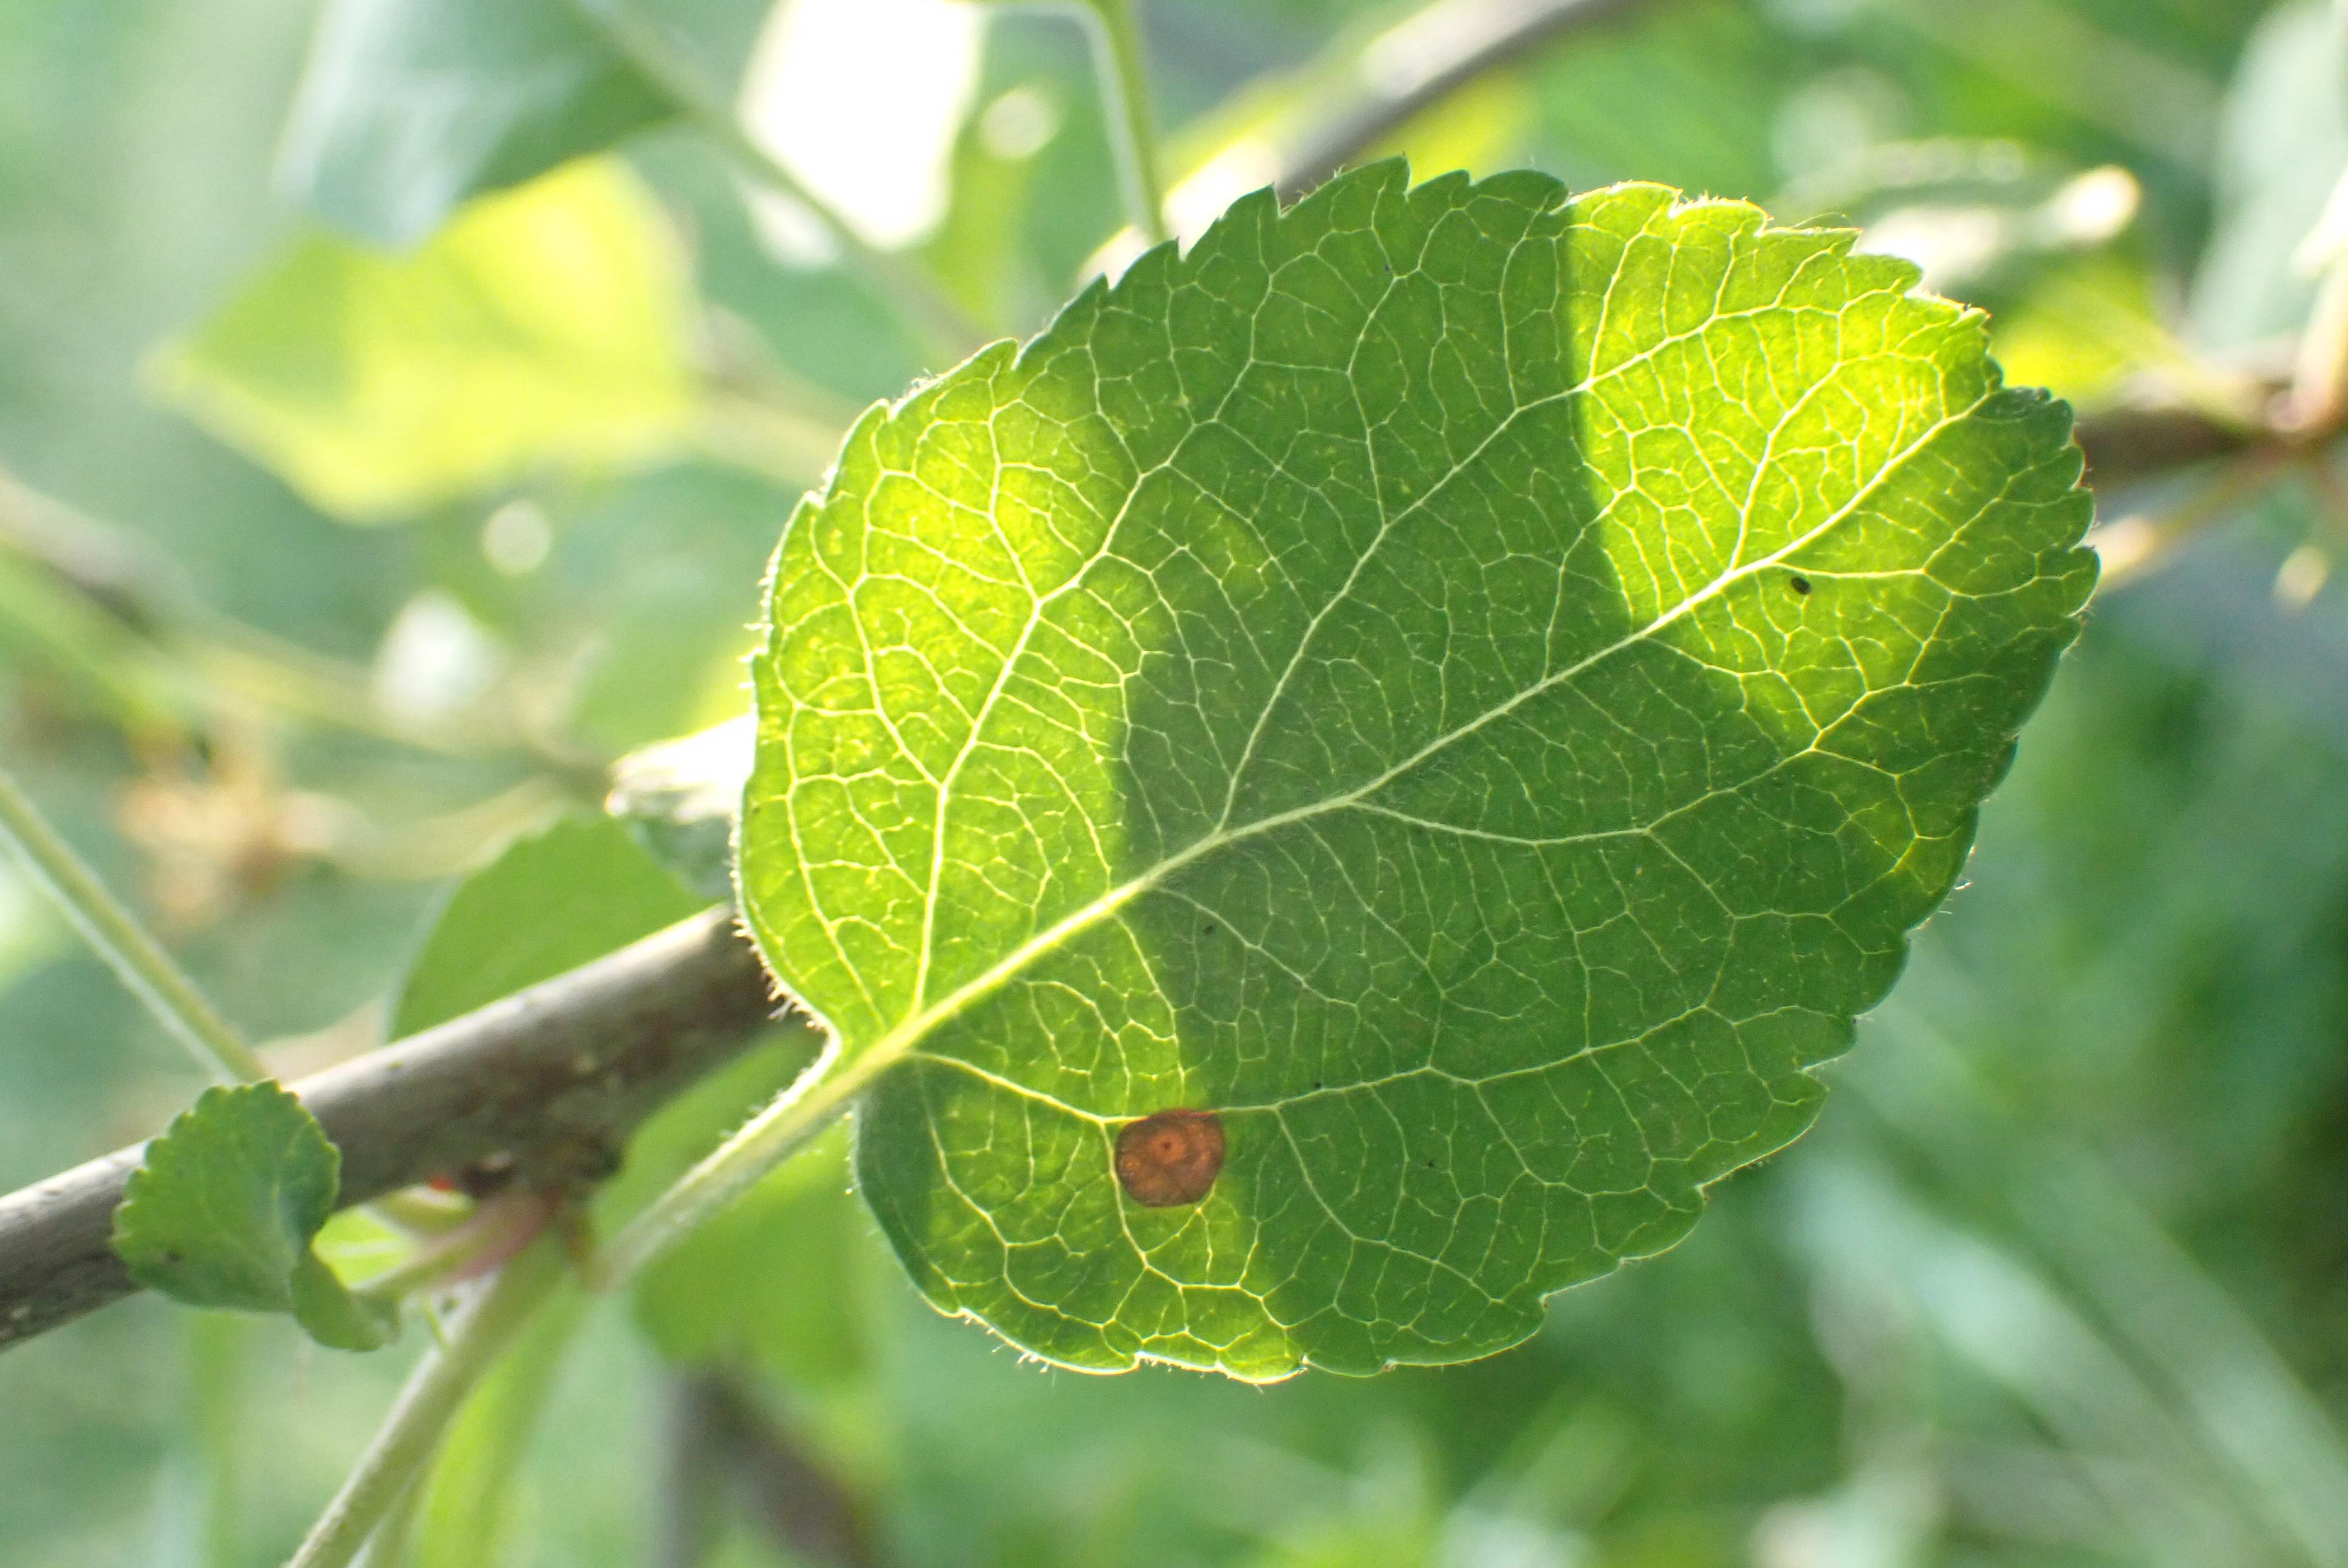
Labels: frog_eye_leaf_spot